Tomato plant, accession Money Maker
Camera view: horizontal (90 deg, fisheye); turntable rotation: 270 degrees
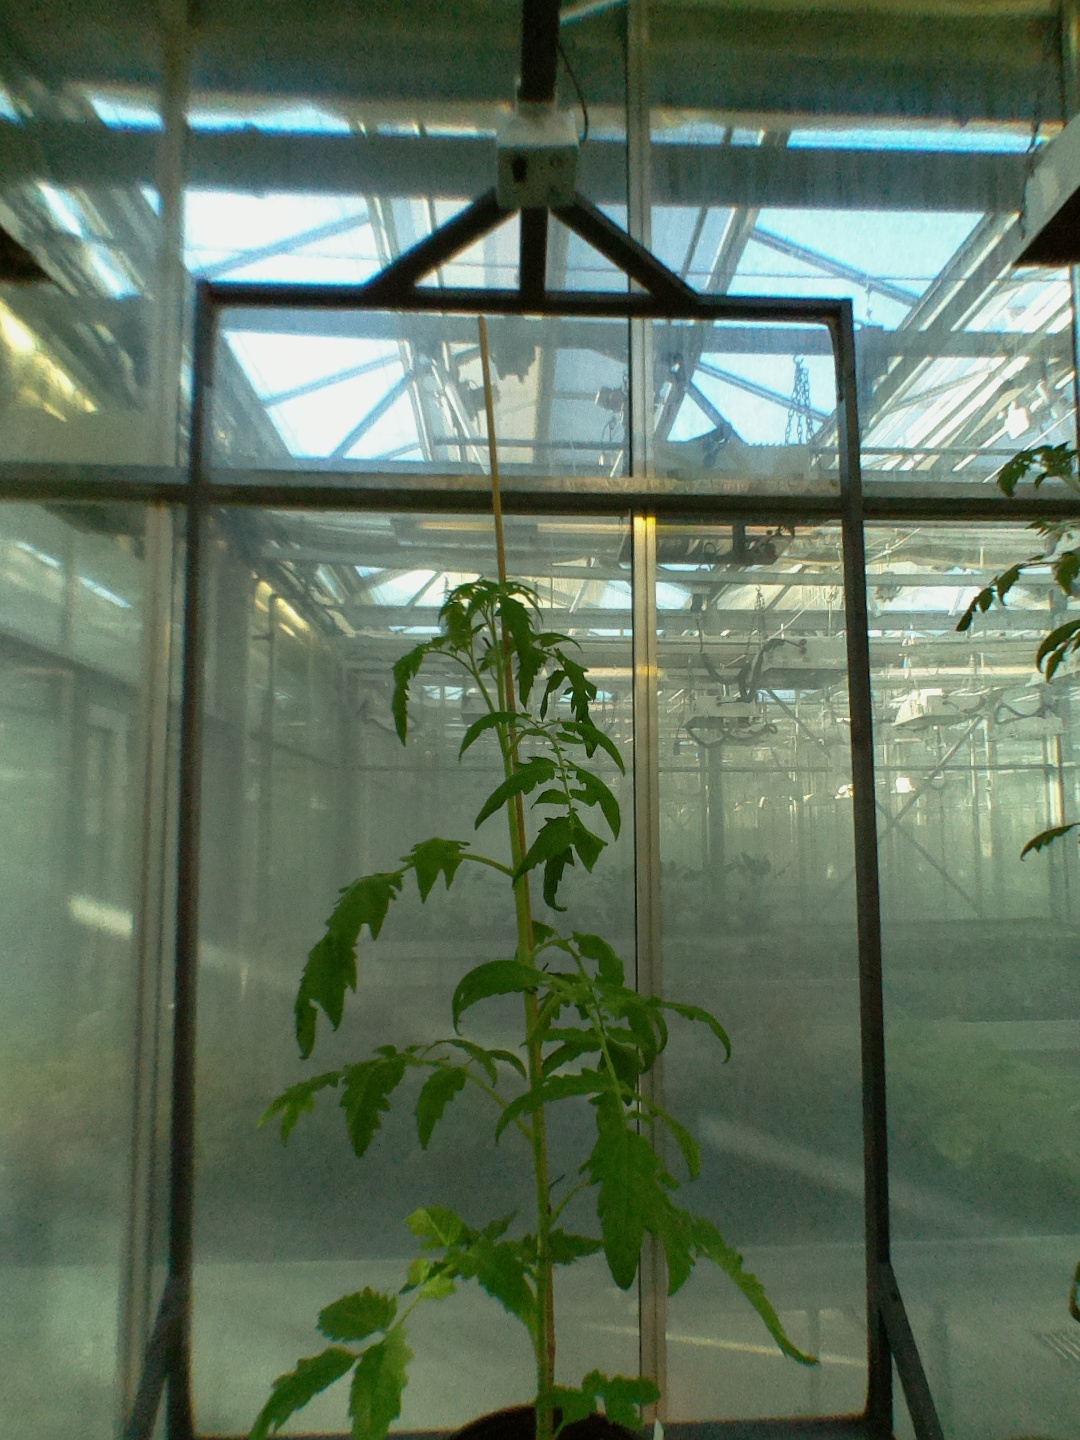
BBCH growth stage 22: 20%-30% Side shoots formed